The Last Arrow

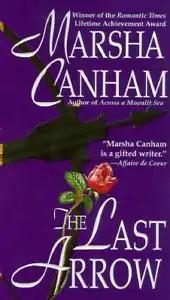

The Last Arrow is a 1997 historical novel by Canadian author Marsha Canham, the third instalment of her "Medieval" trilogy inspired by the Robin Hood legend set in 13th-century England. The novel was published by Dell Publishing in 1997 as a sequel to Canham's 1994 story "In the Shadow of Midnight". It received generally positive reviews from book critics.